Barton Scotland

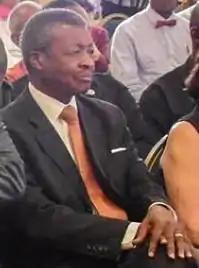
Scotland in 2017

Barton U. A. Scotland is a Guyanese politician and former diplomat. He has served as Speaker of the National Assembly of Guyana from 10 June 2015 to 1 September 2020.